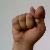
The image shows a hand gesture representing the letter 'T' in Indian Sign Language.